We Dive at Dawn

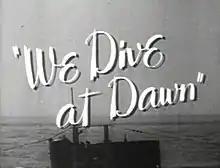
Title card

We Dive at Dawn is a 1943 war film directed by Anthony Asquith and starring John Mills and Eric Portman as Royal Navy submariners in the Second World War. It was written by Val Valentine and J. B. Williams with uncredited assistance from Frank Launder. It was produced by Edward Black. The film's sets were designed by Walter Murton.